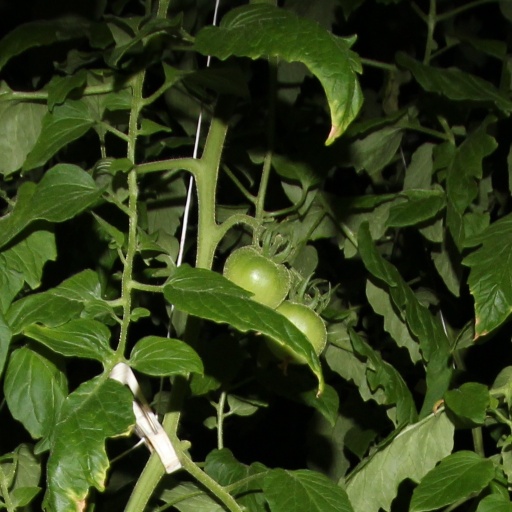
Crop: tomato